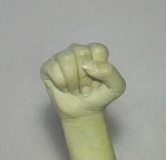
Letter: saad